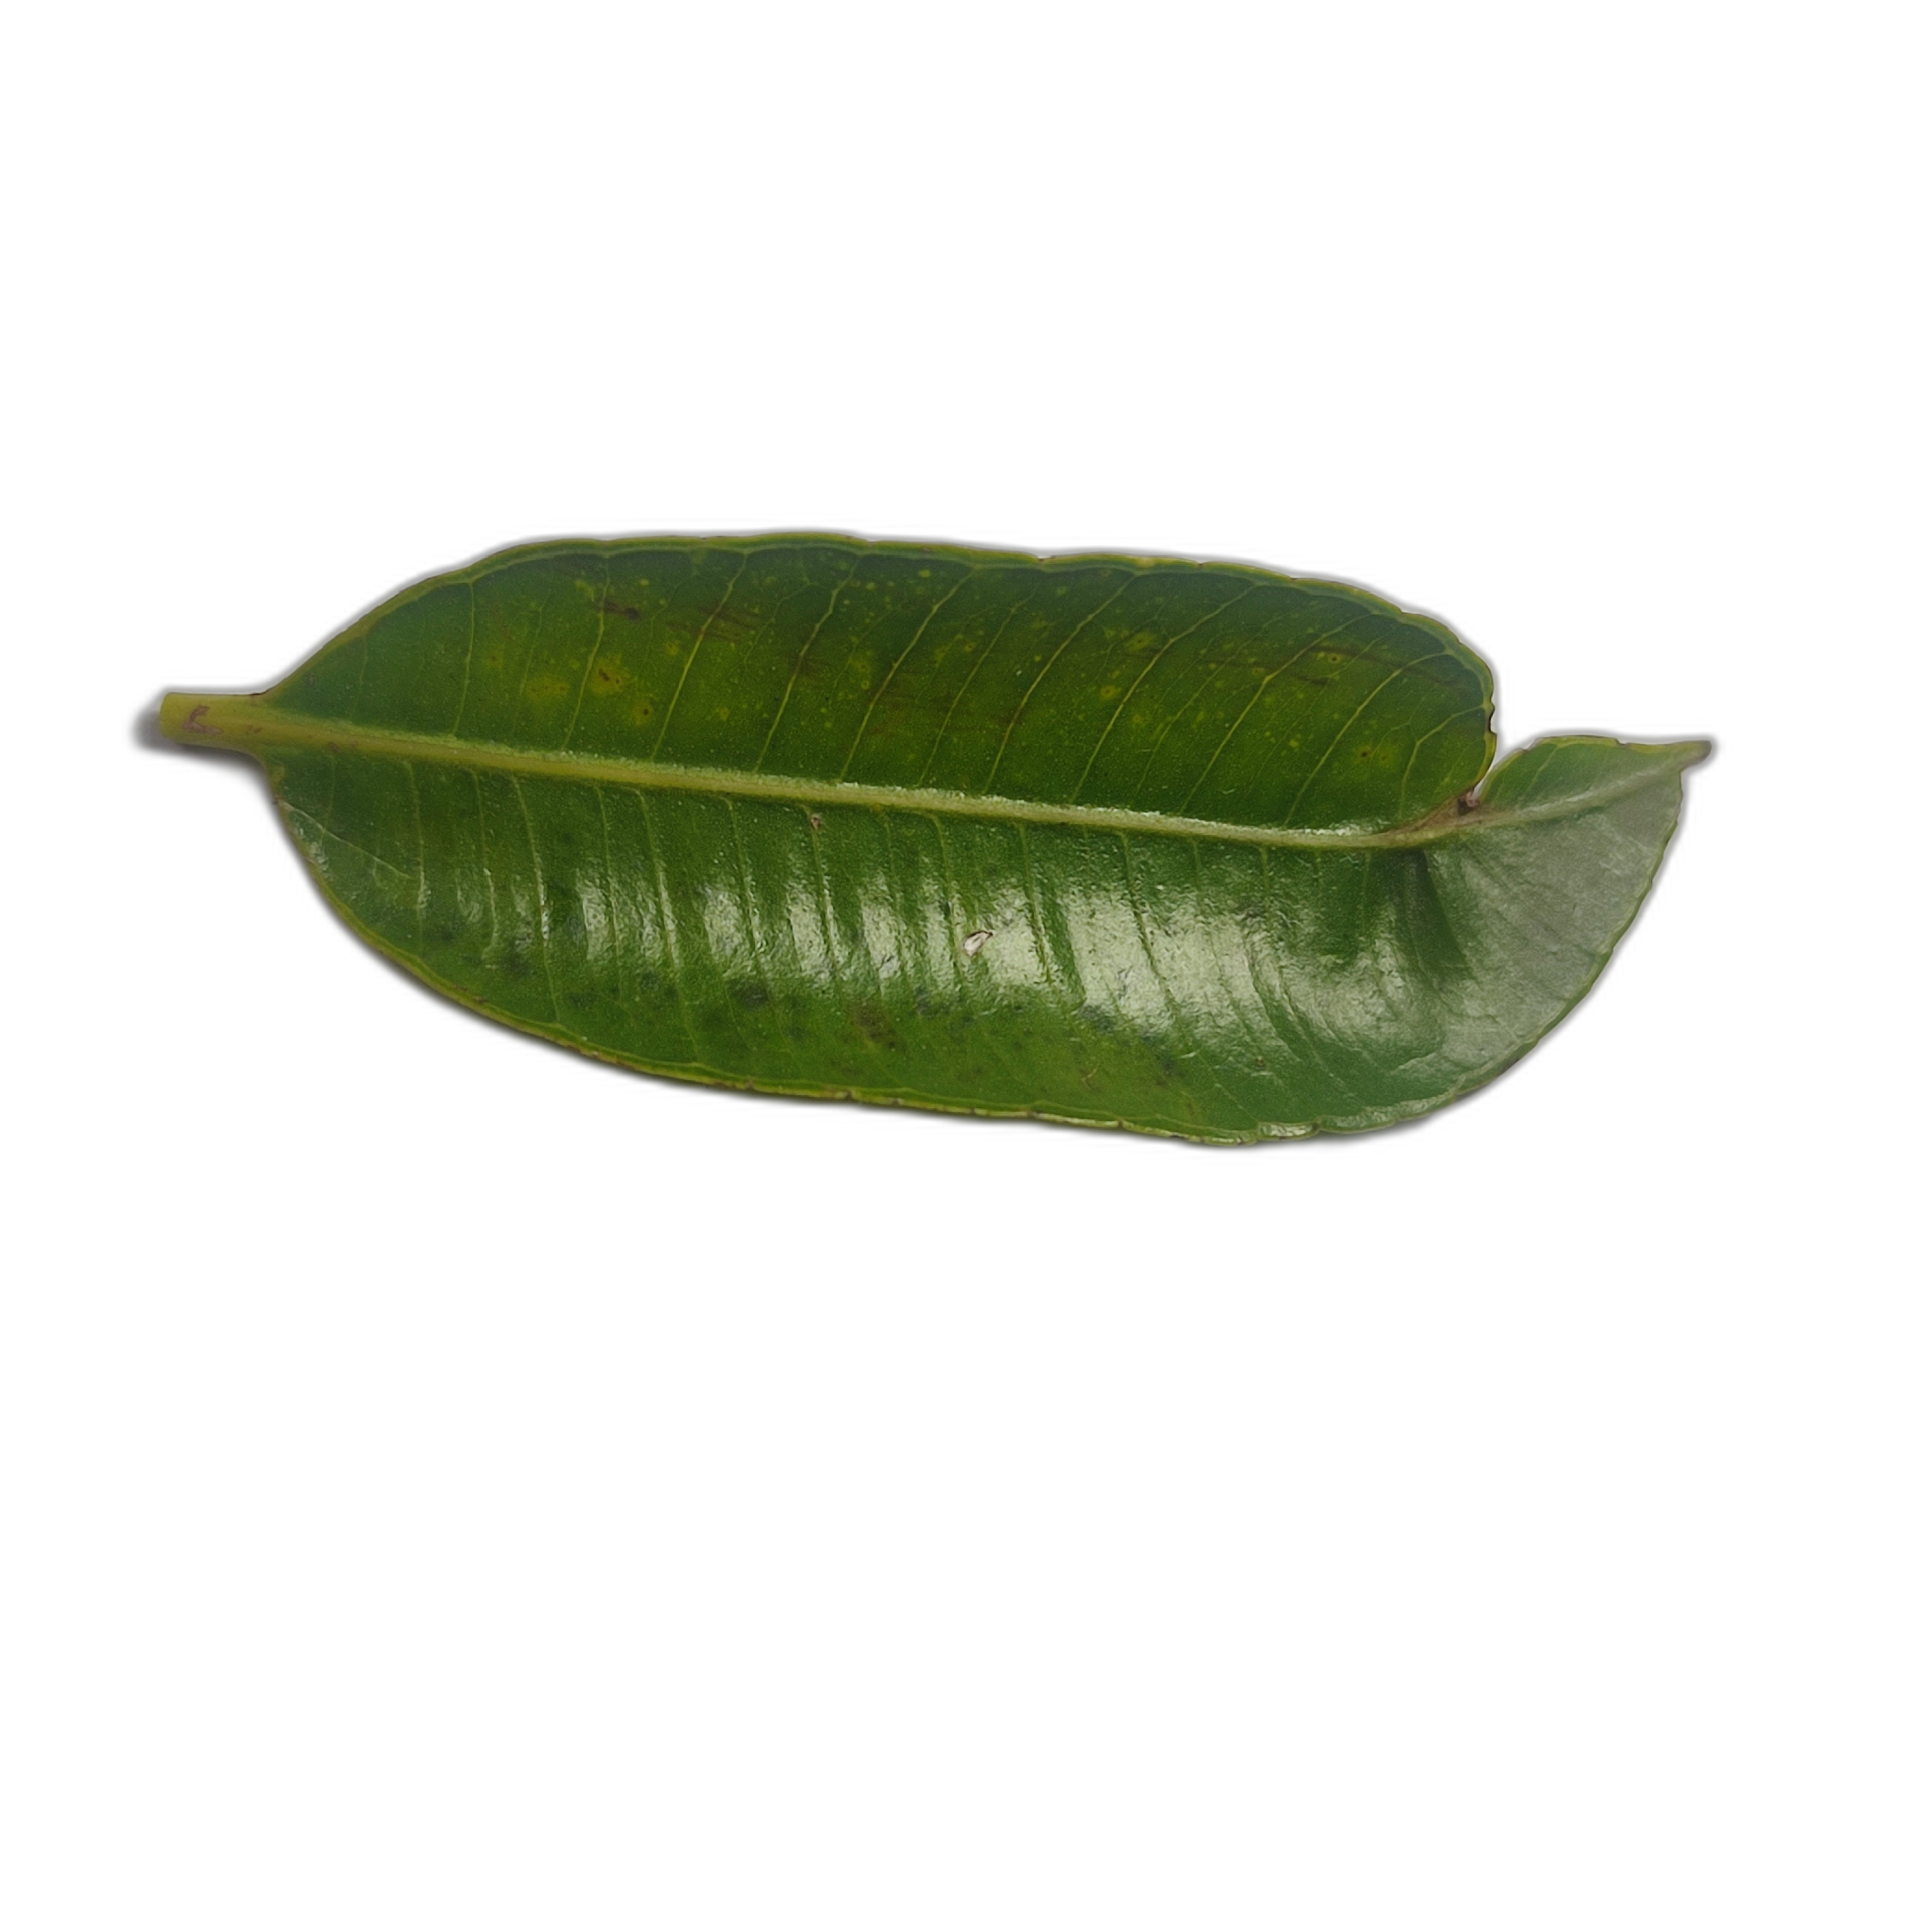
Label: healthy